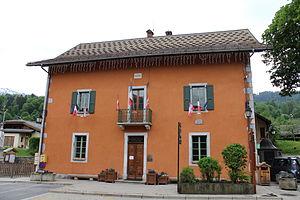
Mairie de Morillon.
Morillon est une commune française de Haute-Savoie, station touristique d'hiver et d'été.